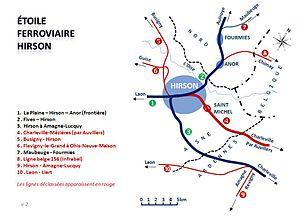
Etoile Ferroviaire d'Hirson
La gare d'Hirson est une gare ferroviaire française de la ligne de La Plaine à Hirson et Anor, située sur le territoire de la commune d'Hirson, dans le département de l'Aisne, en région Hauts-de-France.